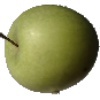
Label: apple_granny_smith